Light in painting

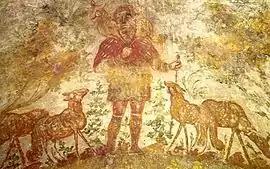
"The Good Shepherd" (c. 200), catacomb of Domitilla, Rome.

Noon and the hours immediately before and after have always been a stable frame for an objective representation of reality, although it is difficult to pinpoint the exact moment in most paintings depending on the different light intensities. On the other hand, the exact noon was discouraged by its extreme refulgence, to the point that Leonardo advised that: